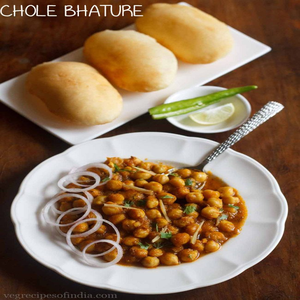
Dish: cholebhature